Renal cyst

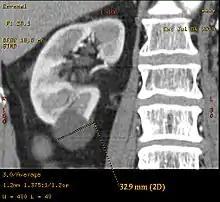
Simple renal cyst.jpg

A renal cyst is a fluid collection in or on the kidney. There are several types based on the Bosniak classification. The majority are benign, simple cysts that can be monitored and not intervened upon. However, some are cancerous or are suspicious for cancer and are commonly removed in a surgical procedure called nephrectomy.